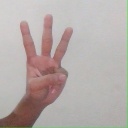
अक्षर: व